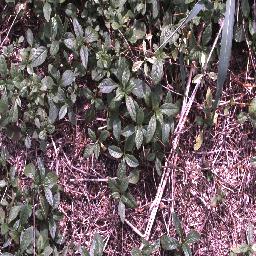
Label: negative